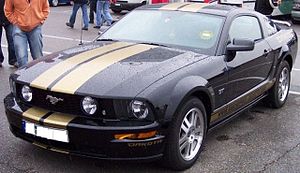
Ford Mustang
En Ford Mustang fra 2005
"Ford Mustang er en legendarisk amerikansk bil. Den første model blev lanceret i 1964. På trods af mange år med primært meget ""amputerede"" modeller bl.a på grund af den første generations noget feminine udtryk og små motorer, og senere oliekrisen i 70'erne, overlevede den og modellen eksisterer stadig den dag i dag.